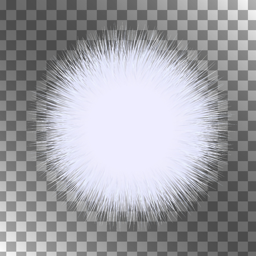
white fluffy vector isolated sphere on black background .